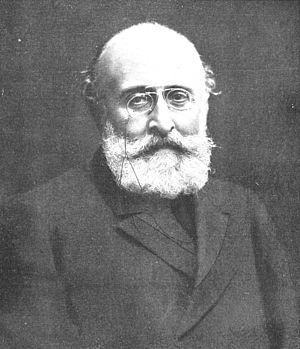
Francisco Silvela y de Le Villeuze, né à Madrid le 15 décembre 1843 et mort à Madrid le 29 mai 1905, est un historien, avocat et homme d'État espagnol. Président du conseil des ministres durant la régence de Marie-Christine de Teschen et durant le règne d'Alphonse XIII, il est à diverses reprises ministre, de l'Intérieur, de la Grâce et de la Justice, et de la Marine entre 1879 et 1900.